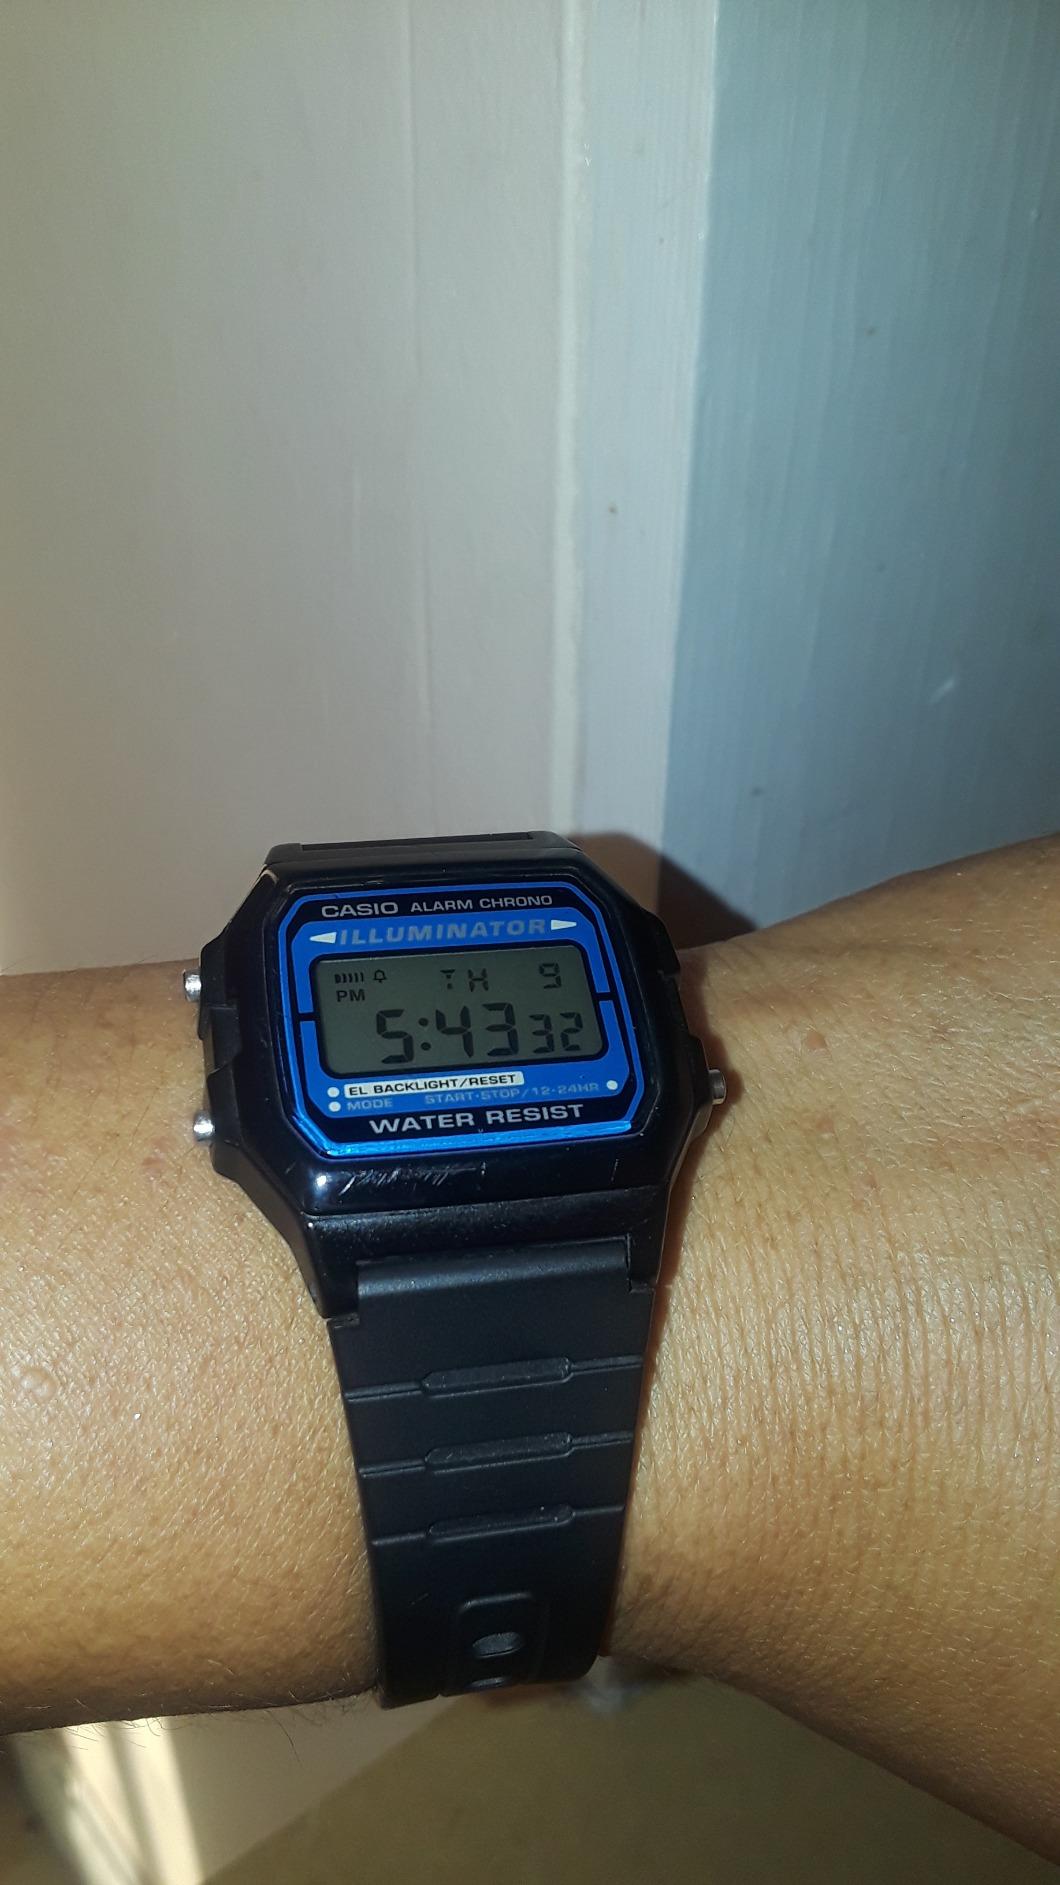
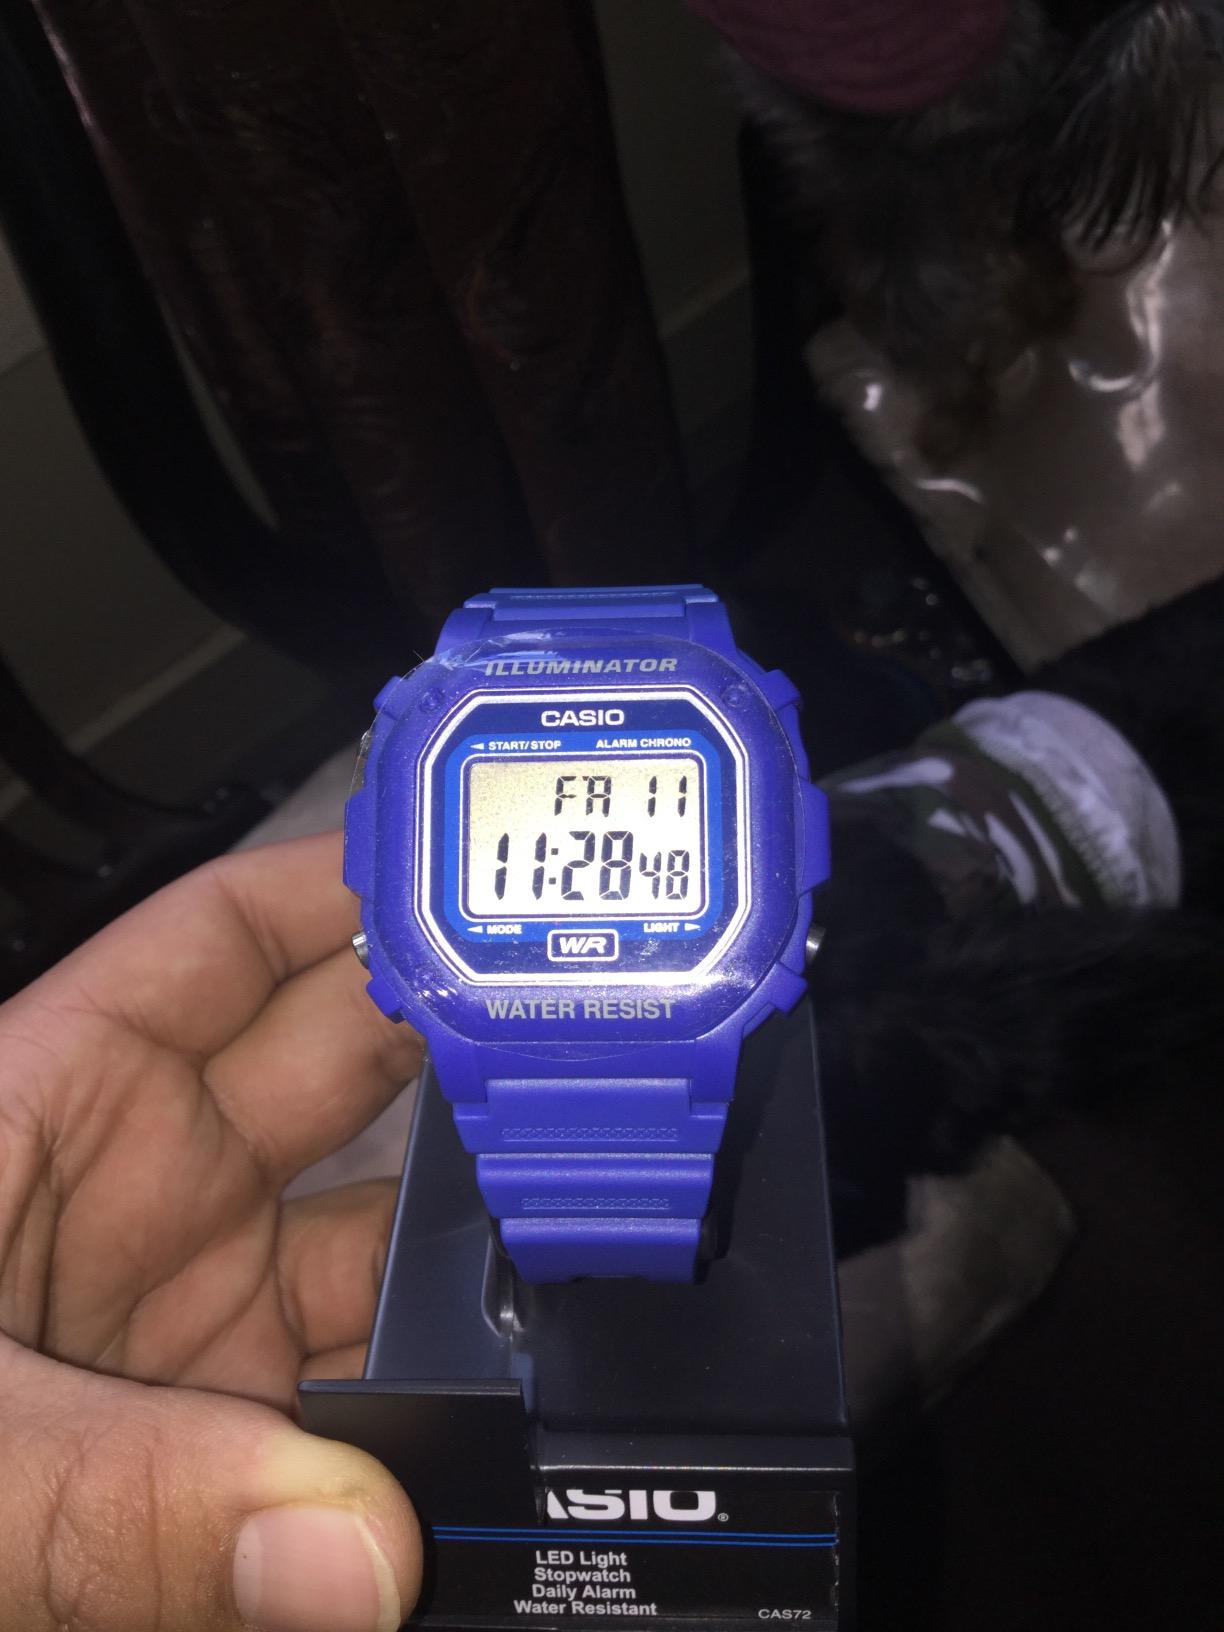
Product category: accessories_watch
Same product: no